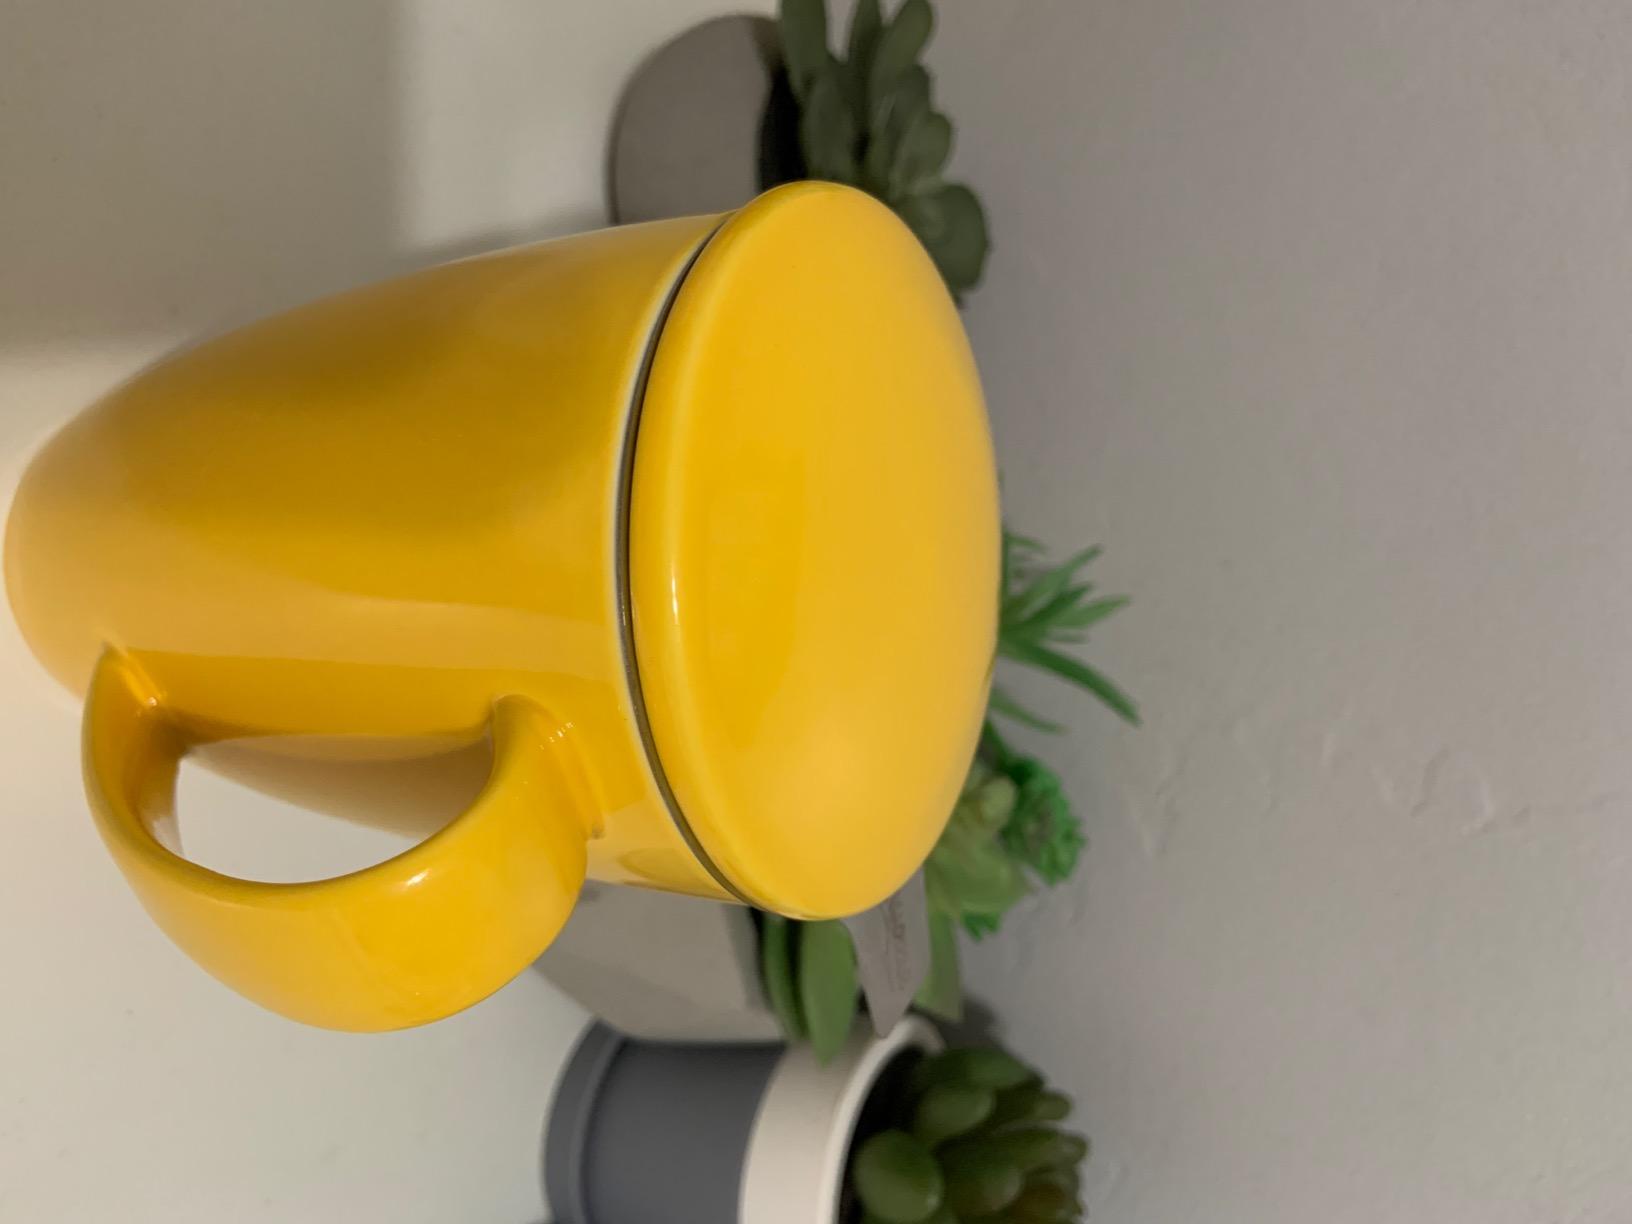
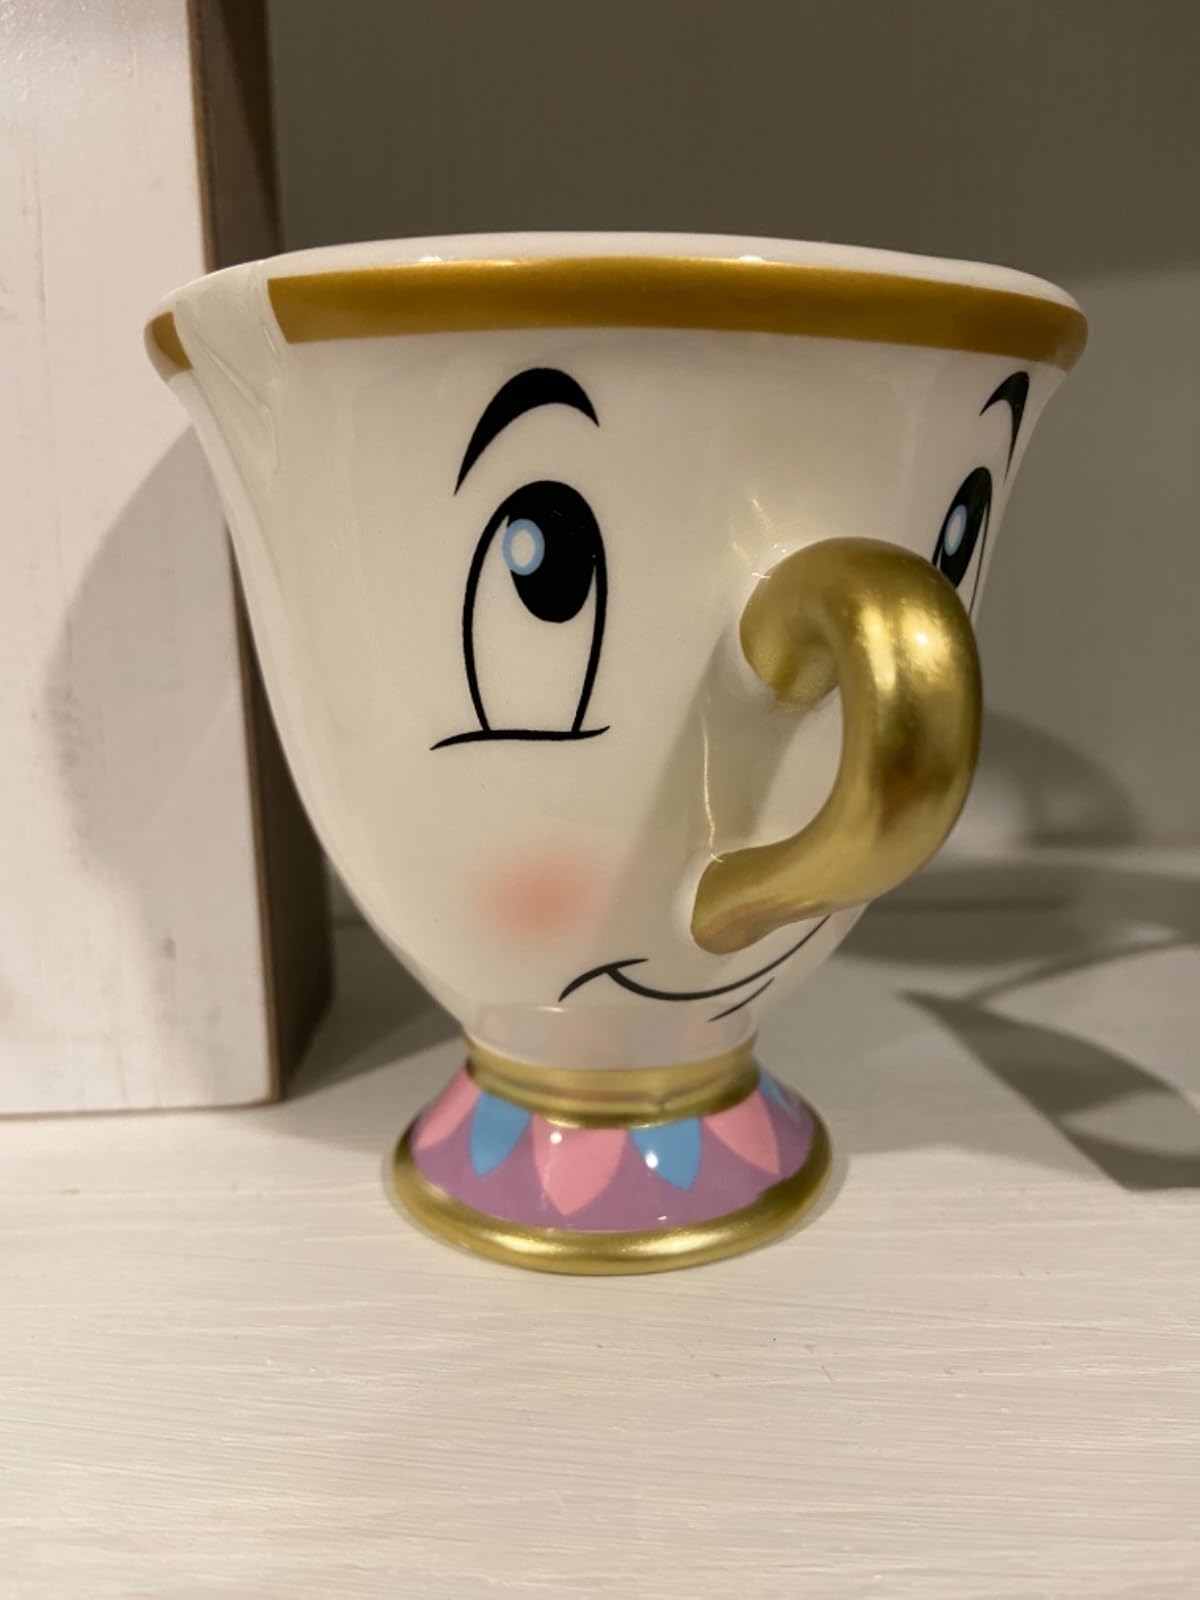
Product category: items_mug
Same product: no